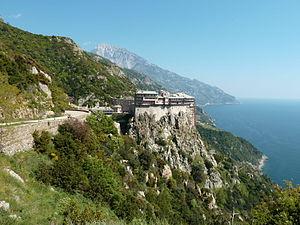
Vue sur le monastère de Simonos Petras (Mont Athos)